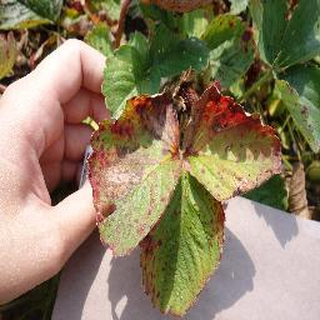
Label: strawberry_leaf_scorch